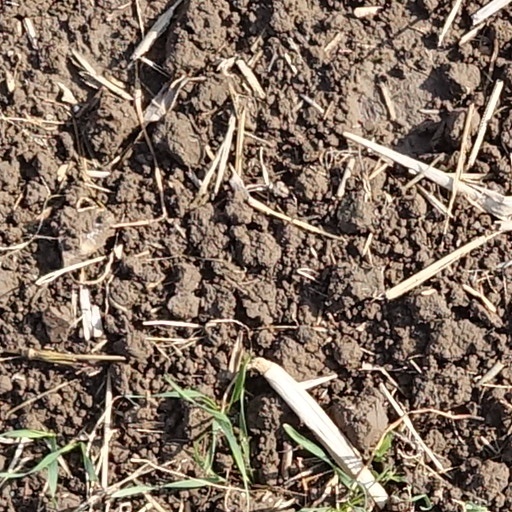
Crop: wheat